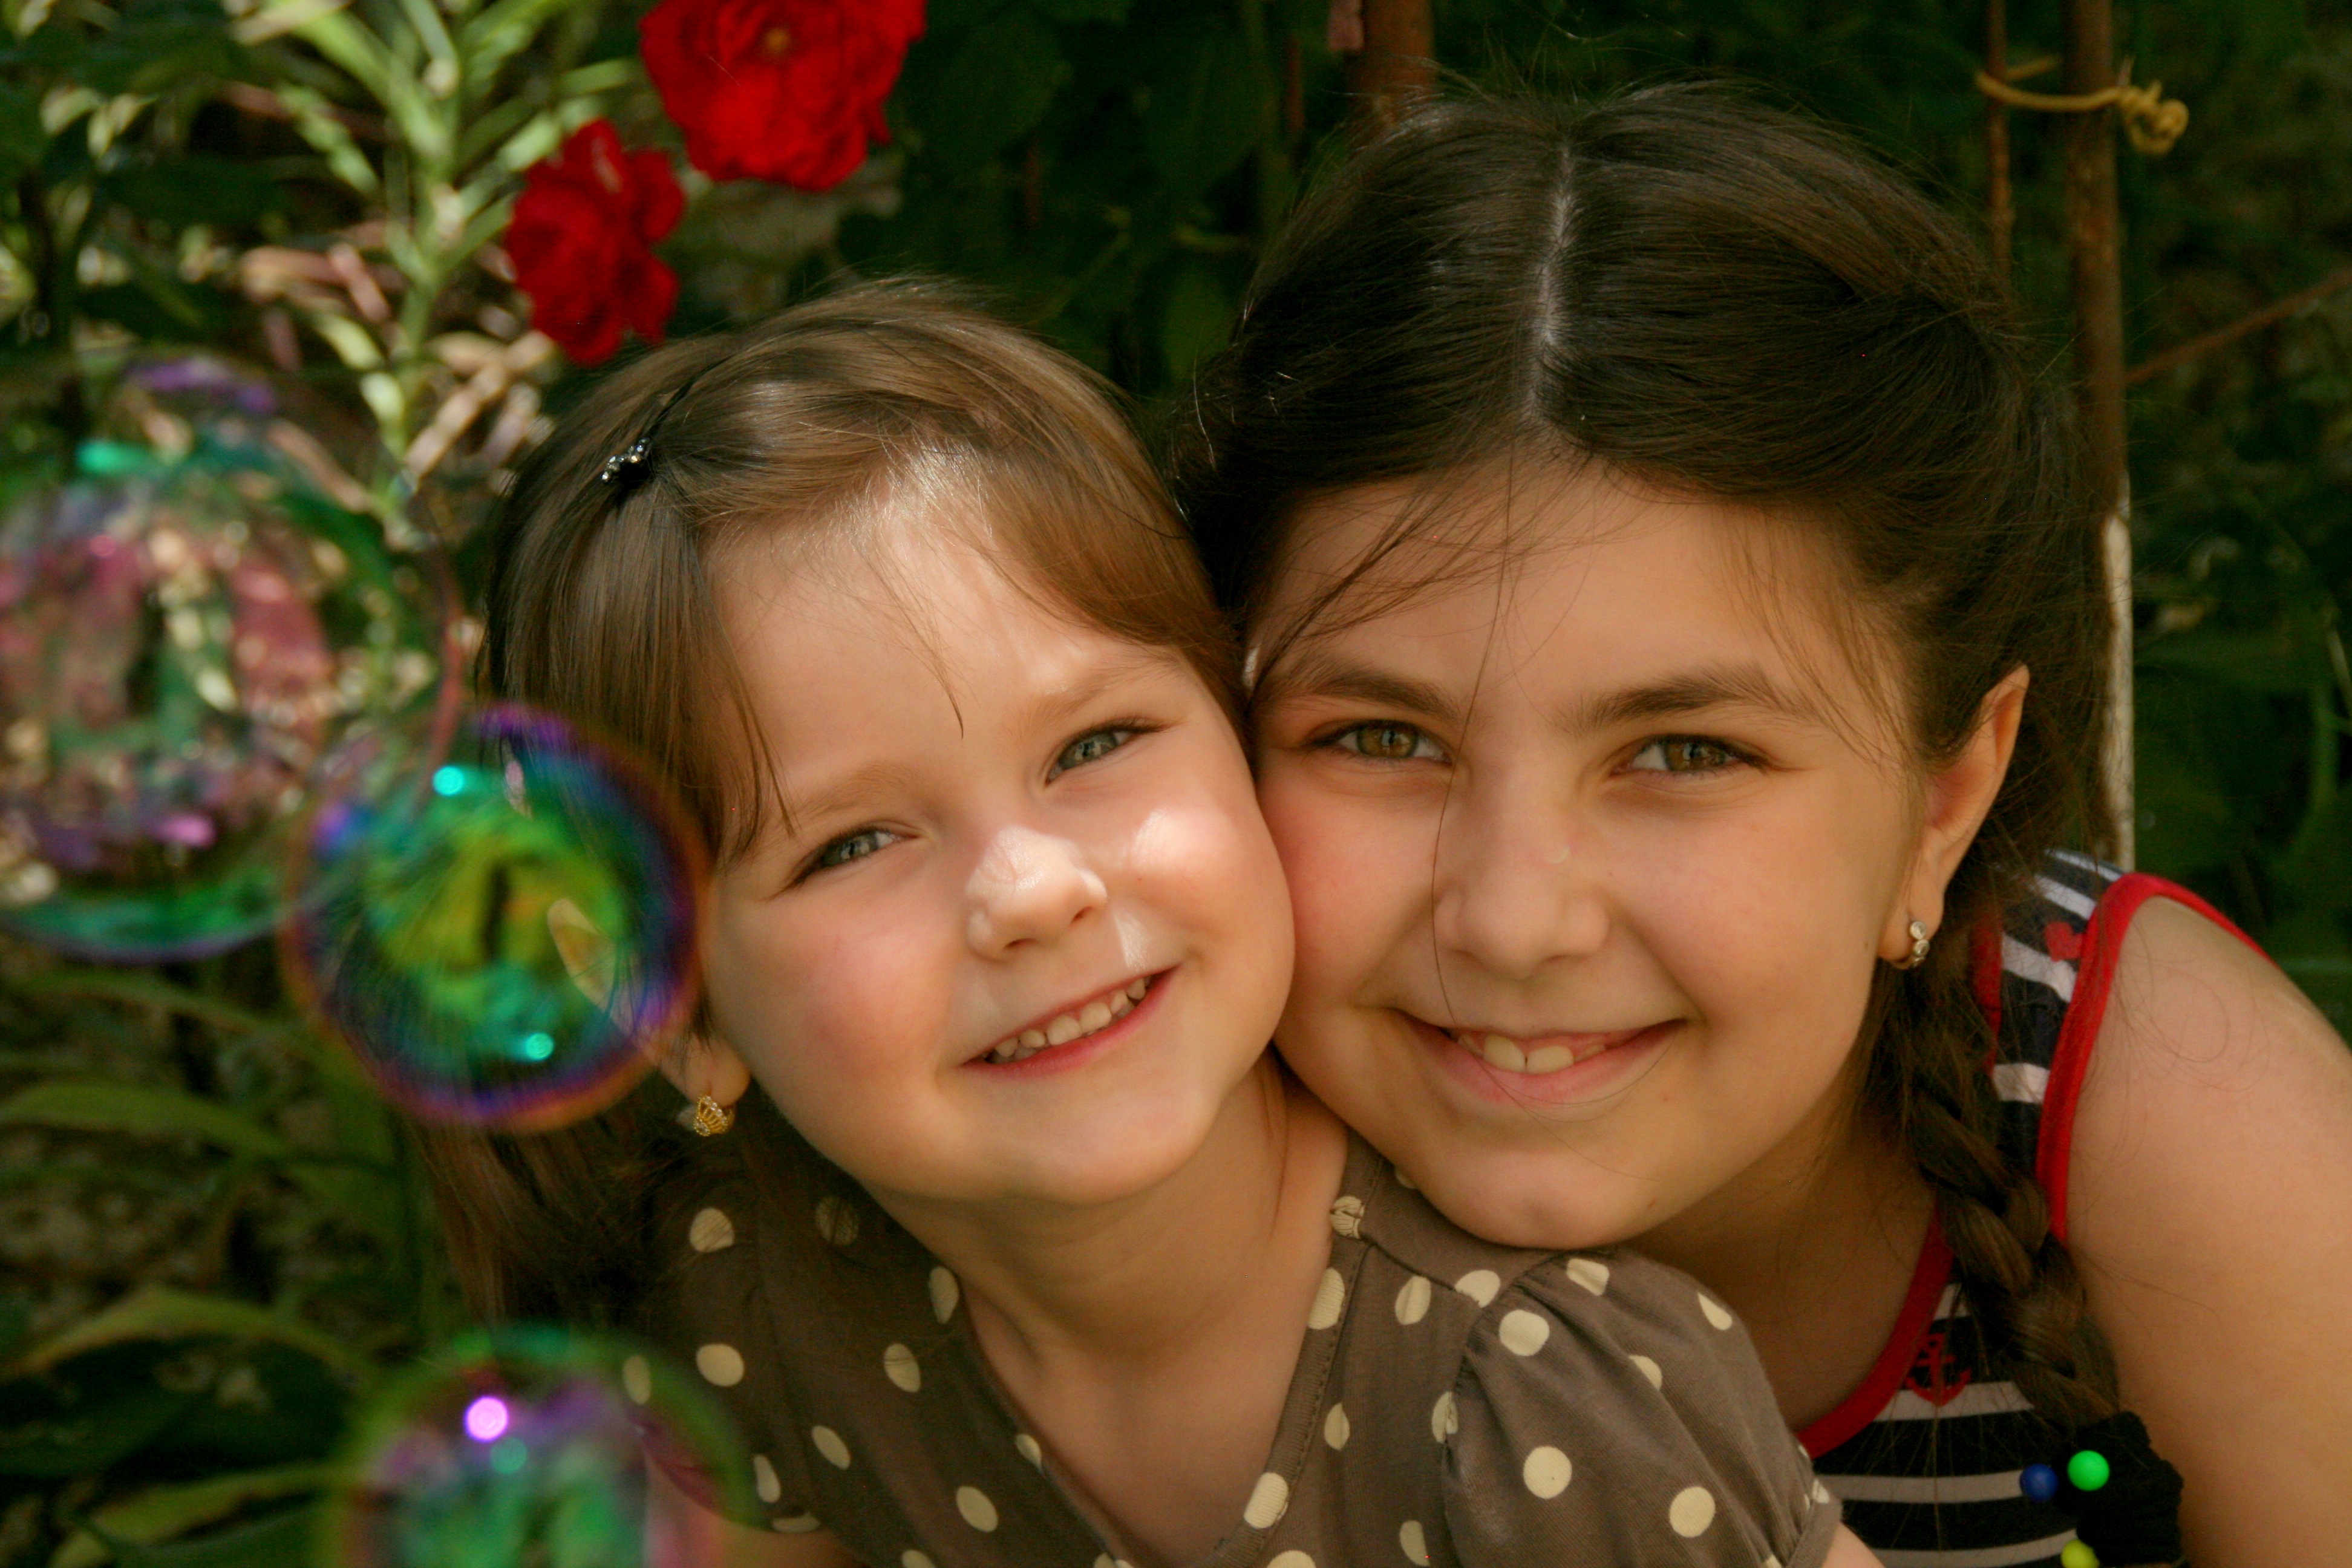
person, people, play, flower, love, portrait, child, smile, hug, sibling, family, infant, toddler, eye, skin, bubbles, sisters